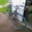
Label: bicycle